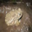
Label: frog